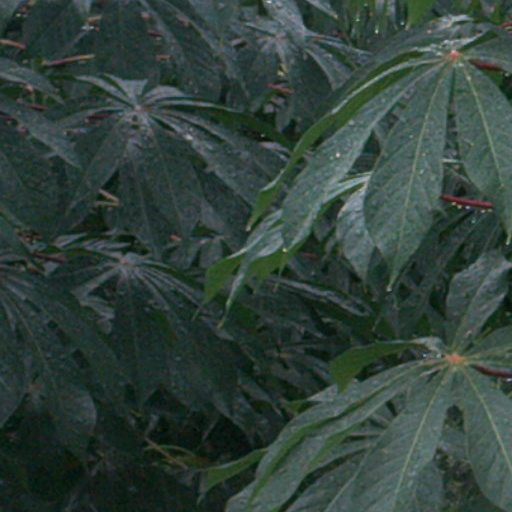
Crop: cassava